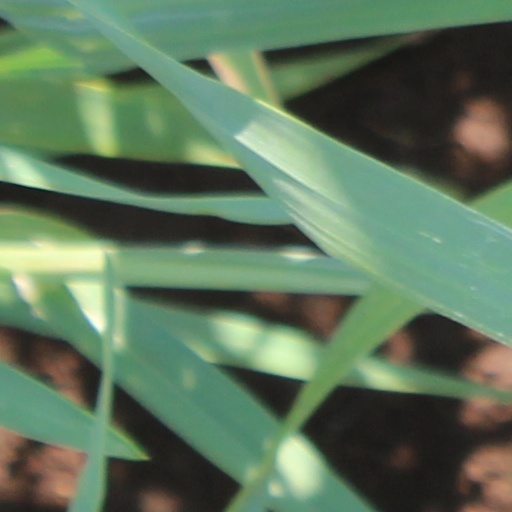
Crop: wheat